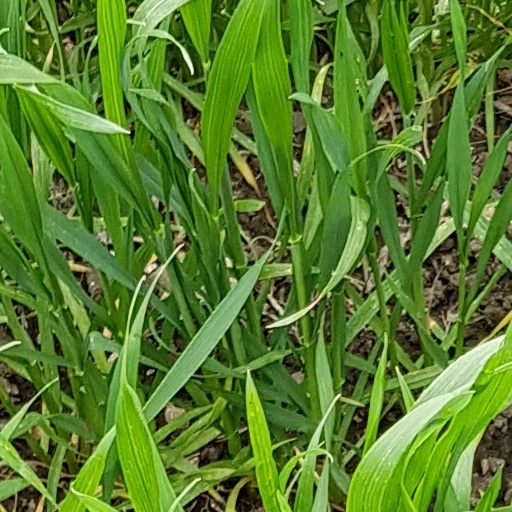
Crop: wheat